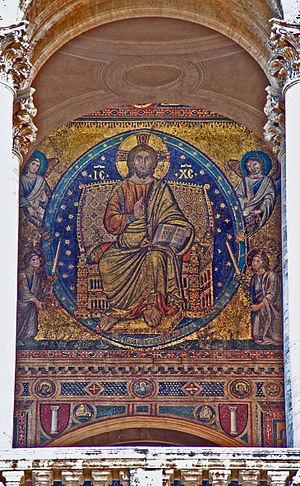
Christ en gloire, mosaïque de la façade de la basilique Sainte-Marie-Majeure, par Filippo Rusuti Inscriptions
Filippo Rusuti est un peintre et un mosaïste italien de l'école romaine, actif entre la fin du XIIIᵉ siècle et le début du XIVᵉ siècle.
La basilique Sainte-Marie-Majeure de Rome est l'une des quatre basiliques majeures. Elle est la propriété du Vatican. C'est le plus grand monument et la plus ancienne église romaine consacrée à la Vierge Marie. Depuis 1999, l'animation et la pastorale sont confiées aux Frères Franciscains de l'Immaculée.